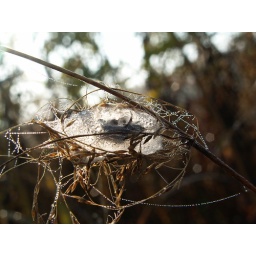
The house of a female of a spider in the morning.